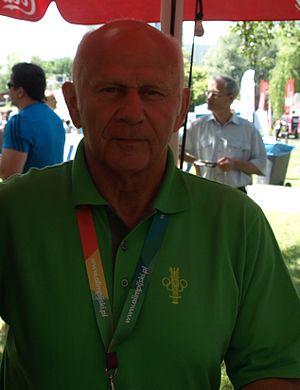
Marek Gołąb, né le 7 mai 1940 à Zakliczyn et mort le 6 octobre 2017 à Wroclaw, est un haltérophile polonais.